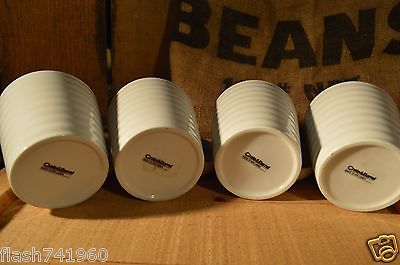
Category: mug